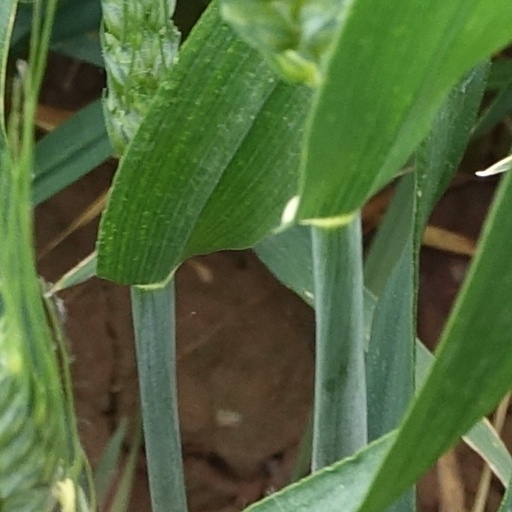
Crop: wheat